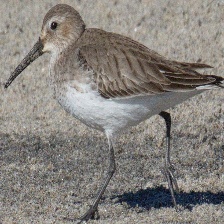
Species: DUNLIN
Scientific name: CALIDRIS ALPINA
ImageNet parent category: red-backed_sandpiper